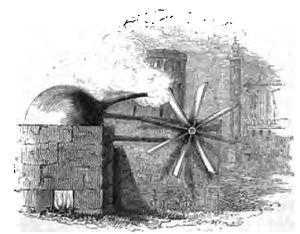
Giovanni Branca est un ingénieur, architecte et écrivain technique italien de la fin du XVIIᵉ et du début du XVIIIᵉ siècle.
Giovanni Branca projette une machine à vapeur pour piler la poudre.